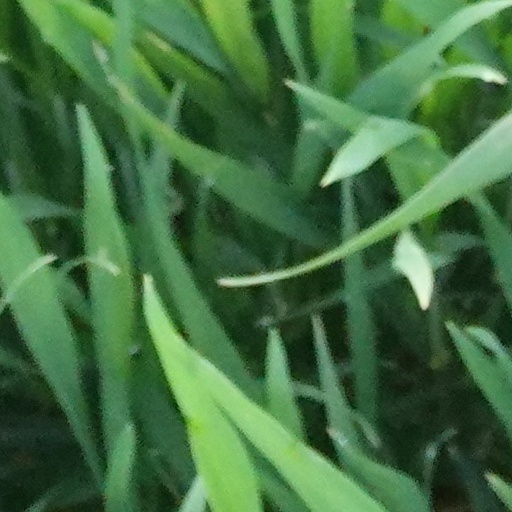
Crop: wheat